Economy of Pakistan

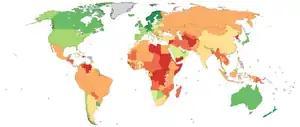
Corruption Perceptions Index for Pakistan compared to other countries, 2020

The property sector has expanded 23-fold since 2001, particularly in metropolises like Lahore. Nevertheless, the Karachi Chamber of Commerce and Industry estimated in late 2006 that the overall production of housing units in Pakistan has to be increased to 0.5 million units annually to address 6.1 million backlog of housing in Pakistan for meeting the housing shortfall in next 20 years. The report noted that the present housing stock is also rapidly aging and an estimate suggests that more than 50% of stock is over 50 years old. It is also estimated that 50% of the urban population now lives in slums and squatter settlements. The report said that meeting the backlog in housing, besides replacement of out-lived housing units, is beyond the financial resources of the government. This necessitates putting in place a framework to facilitate financing in the formal private sector and mobilise non-government resources for a market-based housing finance system. To promote affordable housing and home ownership among low to middle-income group, who currently do not own a house, SBP in 2020 introduced the Government's Mark-Up Subsidy Scheme, through which subsidized financing is provided to individuals for construction or purchase of a new house. Since then, a huge demand for house financing has been witnessed by the commercial banks.